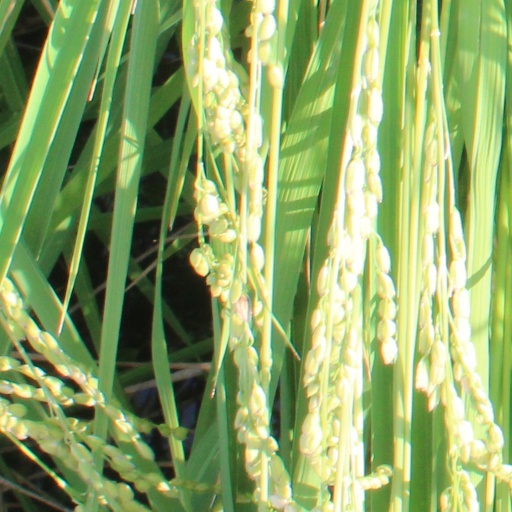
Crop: rice